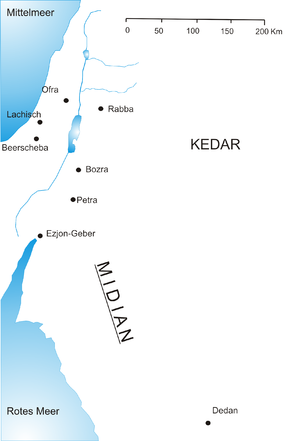
Midjan
Landområdet Midjan ved det Røde Hav
Midjan var en af Abraham og Keturas sønner.